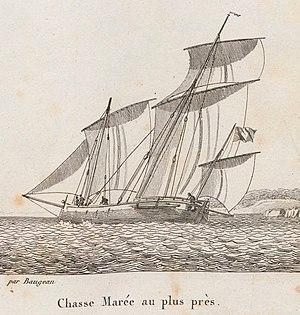
Gravure publiée en 1826 dans la Collection de toutes les espèces de bâtiments de guerre et de bâtiments marchands qui naviguent sur l'Océan et dans la Méditerranée, dessinée d'après nature et gravée par Baugean mais réalisée avant 1819 (date de la mort de l'auteur).
Un chasse-marée désigne une grande chaloupe de pêche gréée en lougre sur la côte atlantique en Bretagne.